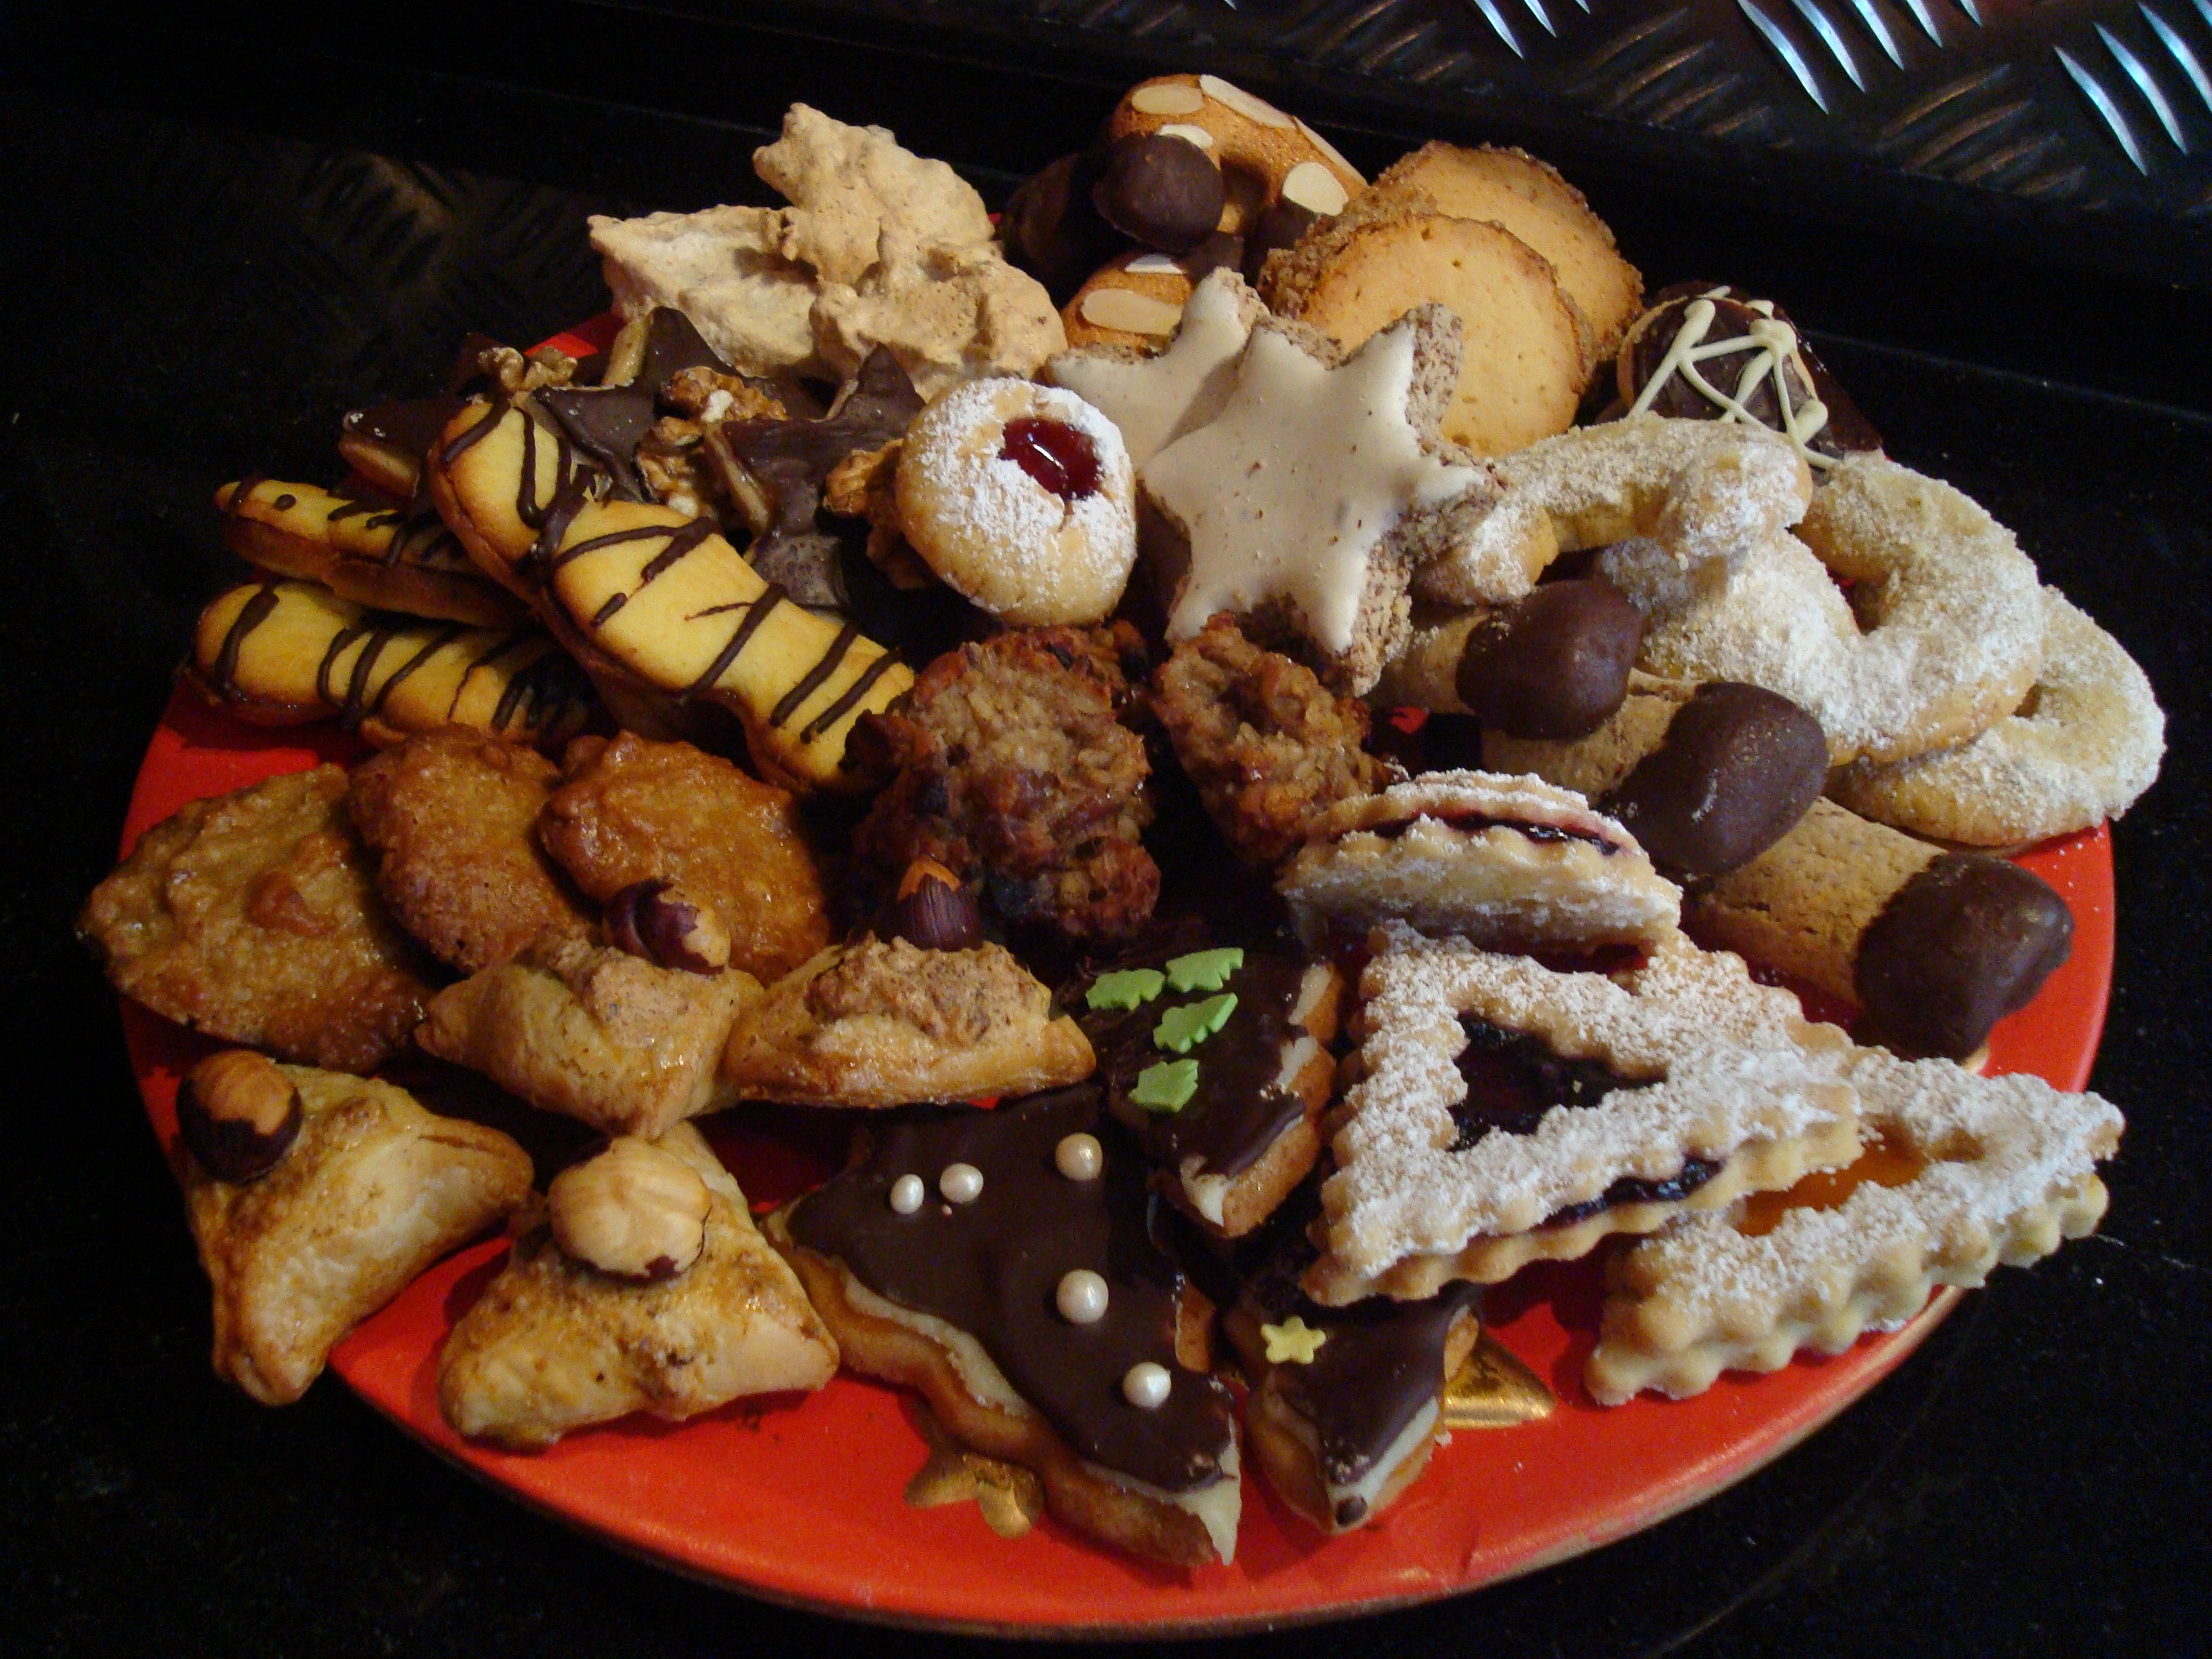
sweet, dish, meal, food, red, produce, plate, nut, colorful, chocolate, baking, biscuit, christmas, cookie, dessert, eat, cuisine, delicious, bakery, abundance, cinnamon, jam, bake, cinnamon stars, christmas cookies, pastries, cookies, diversity, tradition, edible, sweetness, gingerbread, selection, treat, baked goods, small cakes, nibble, confectionery products, marzipan, fine pastry, nougat, macaroons, snack food, cookies and crackers, petit four, bredele, hilda, gutsel, angel eyes, christmas buns